Pau, Pyrénées-Atlantiques

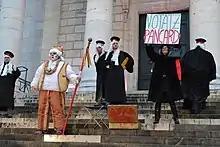
The trial of Sent Pancard during the Carnival Biarnés

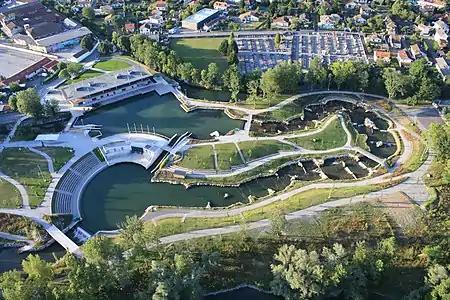
The whitewater stadium

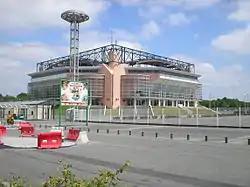
Palais des sports

For amateur joggers the Gave de Pau river bank footpath is a most valued itinerary, which starts near the castle and passes along Pau's golf course heading west. Another spot is Pont-Long wood north of the town.